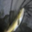
Label: trout